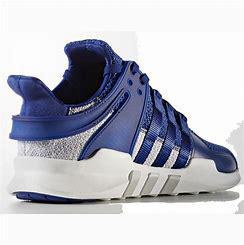
Brand: Adidas
Model: EQT Support Adv